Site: brandenburg
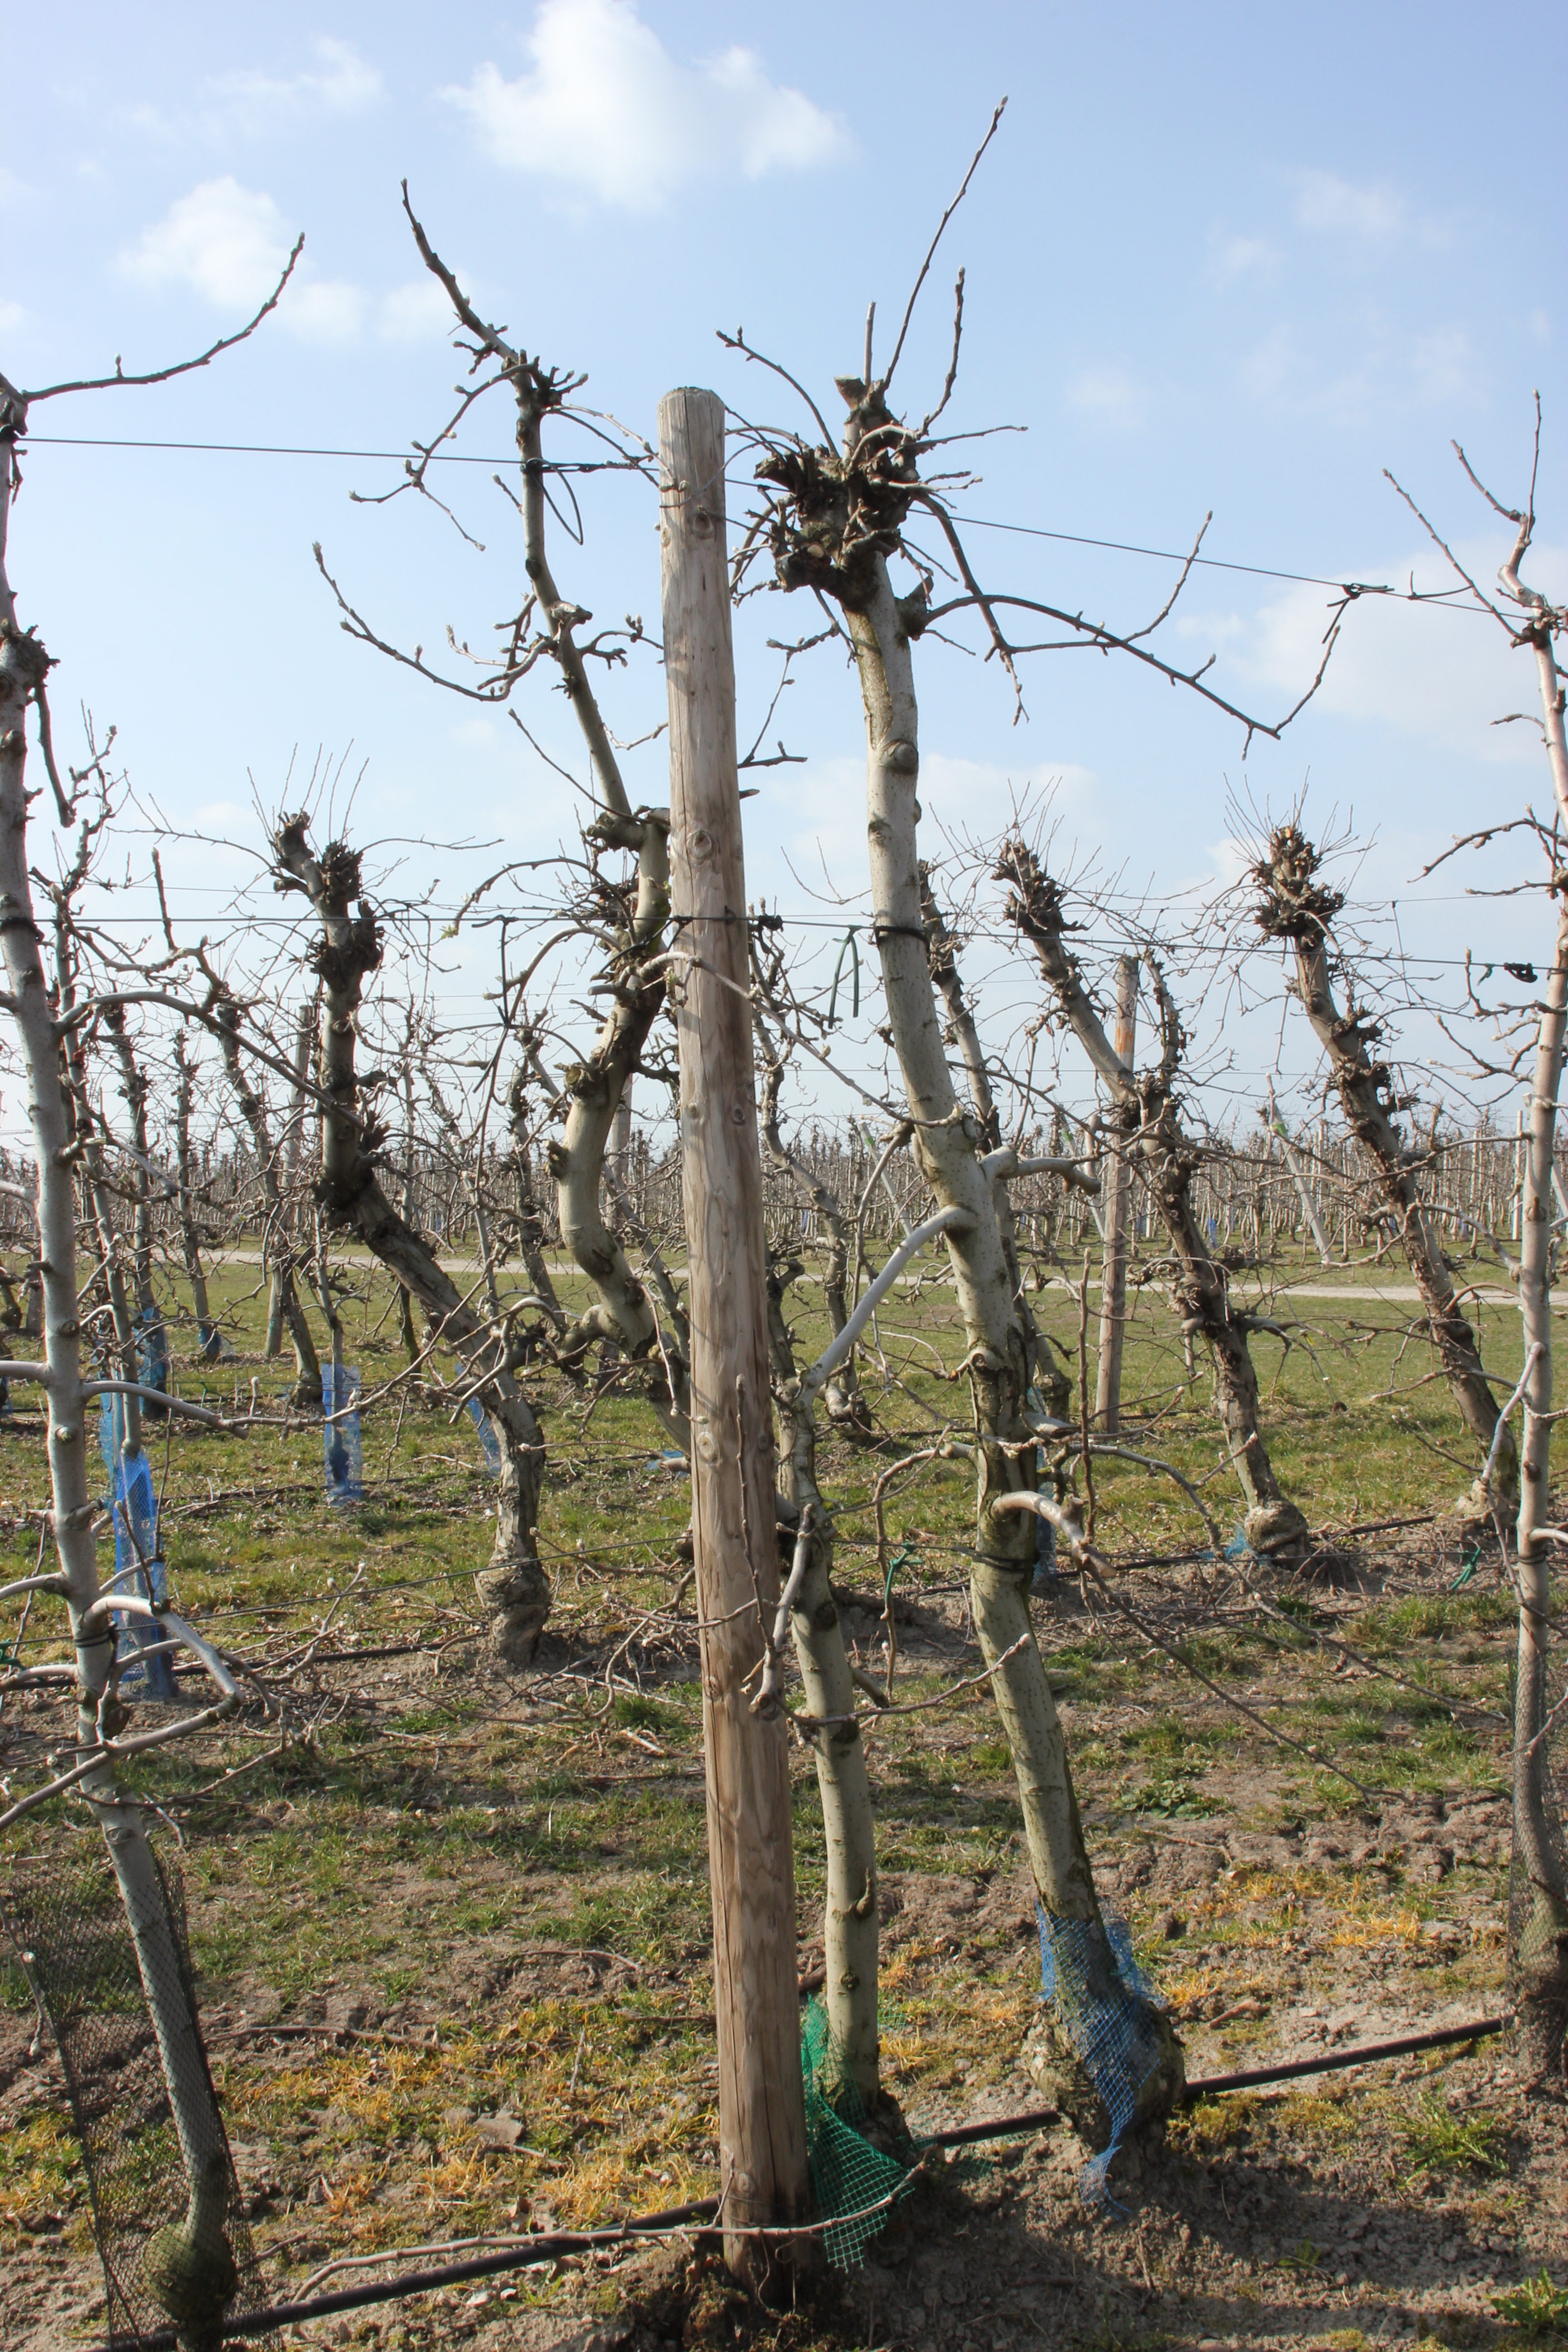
Growth stage (BBCH 03): Bud development